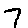
Label: 7